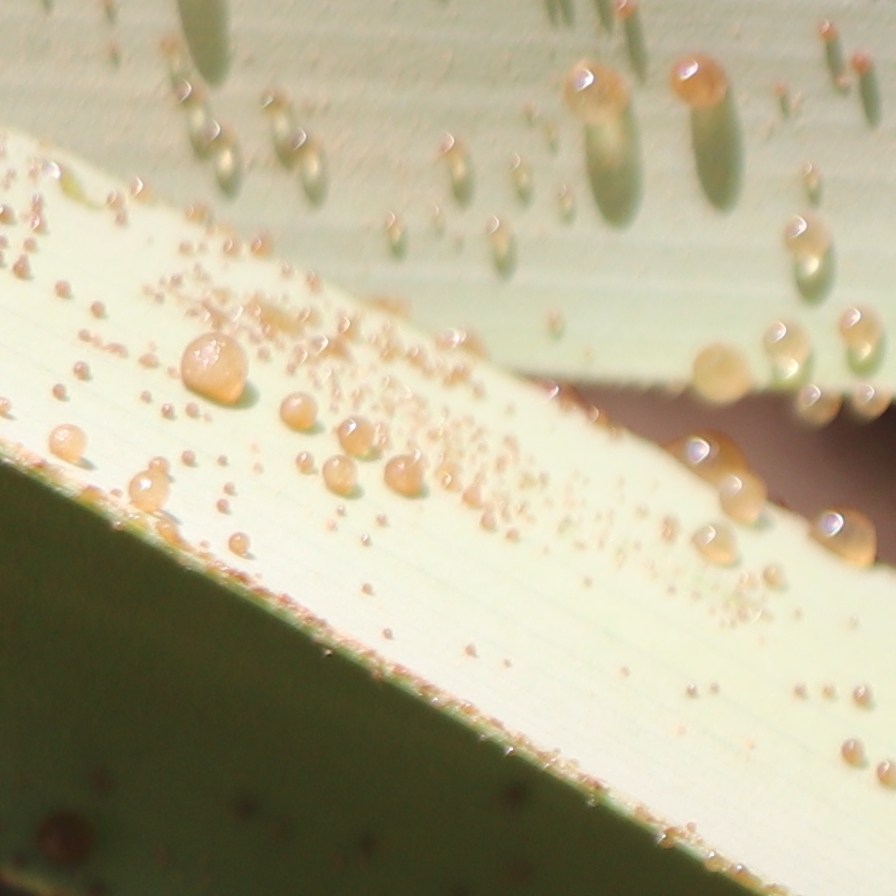
Label: Honey